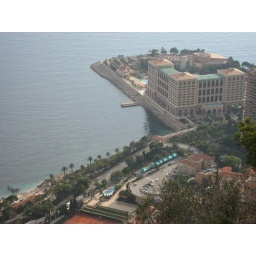
J in Spain sitting on the balcony of the state room on the ship 023